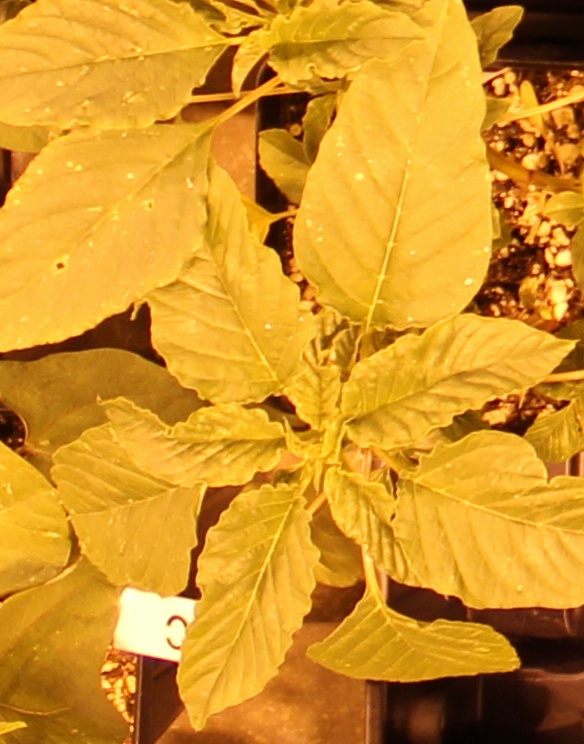
Label: Palmer Amaranth